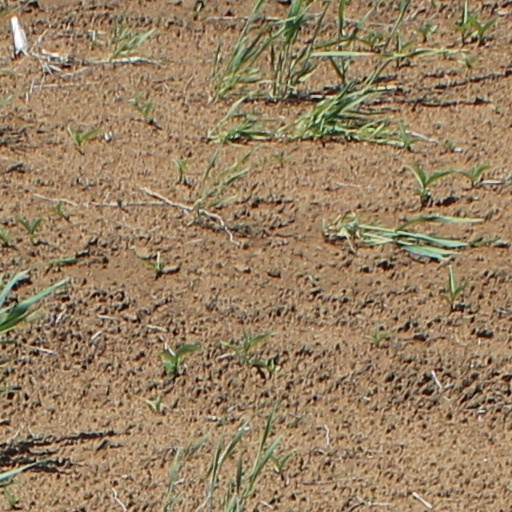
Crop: wheat